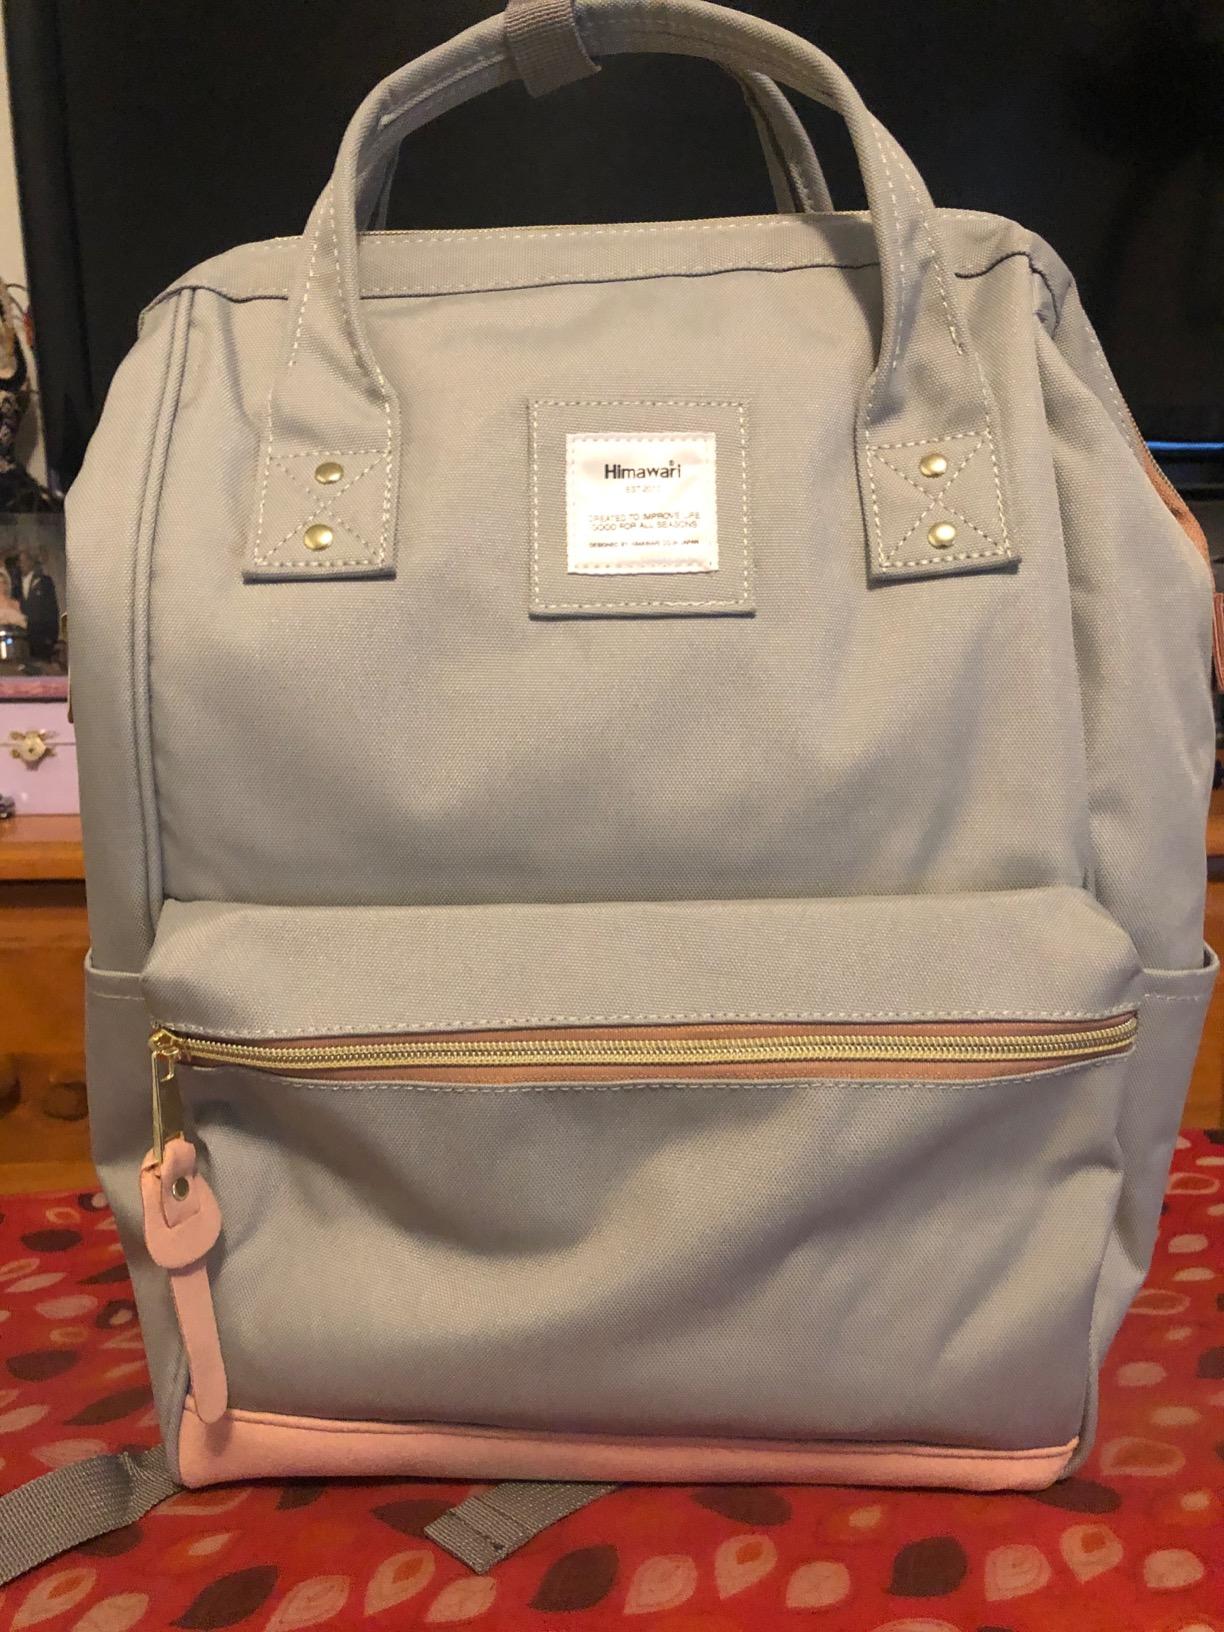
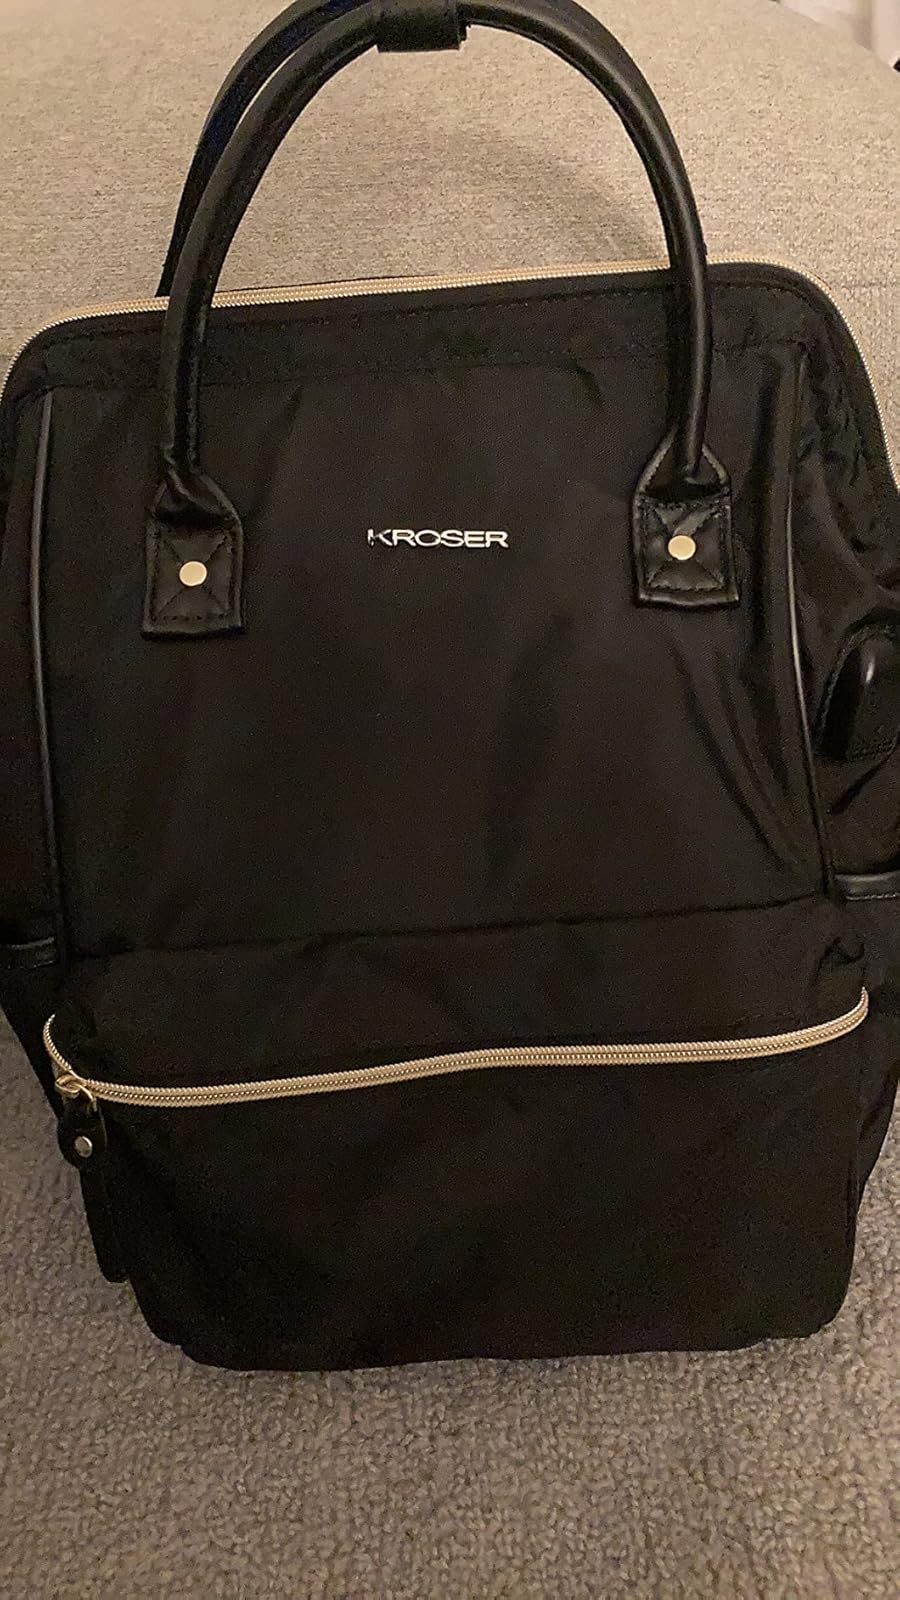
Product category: bag
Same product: no